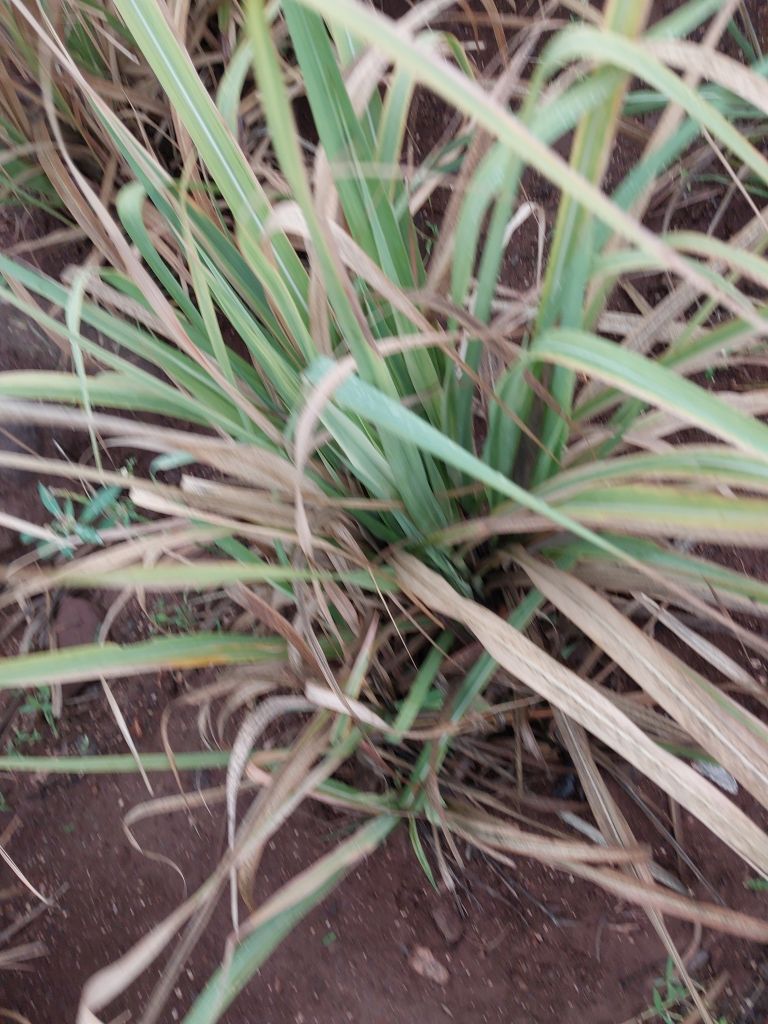
Label: Grassy shoot